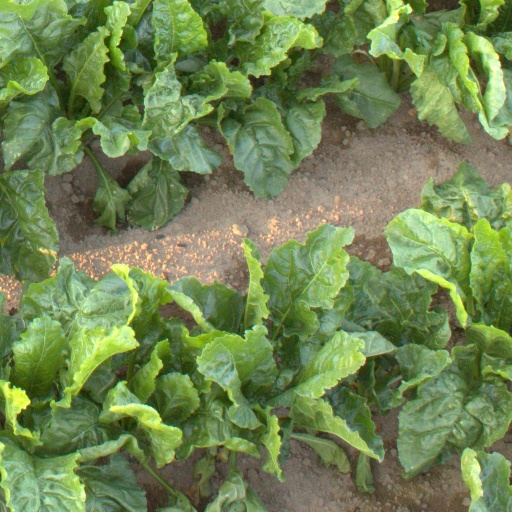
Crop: sugar beet